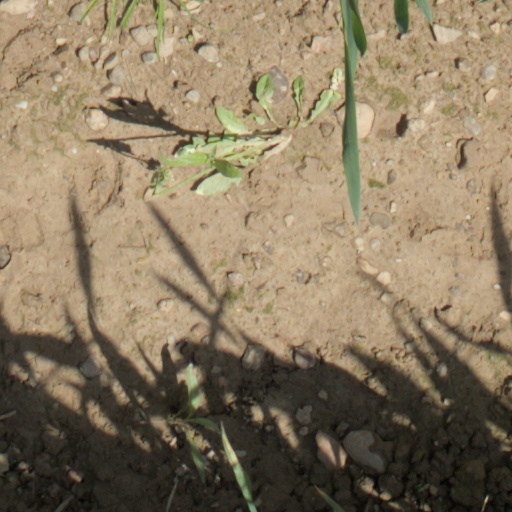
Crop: wheat